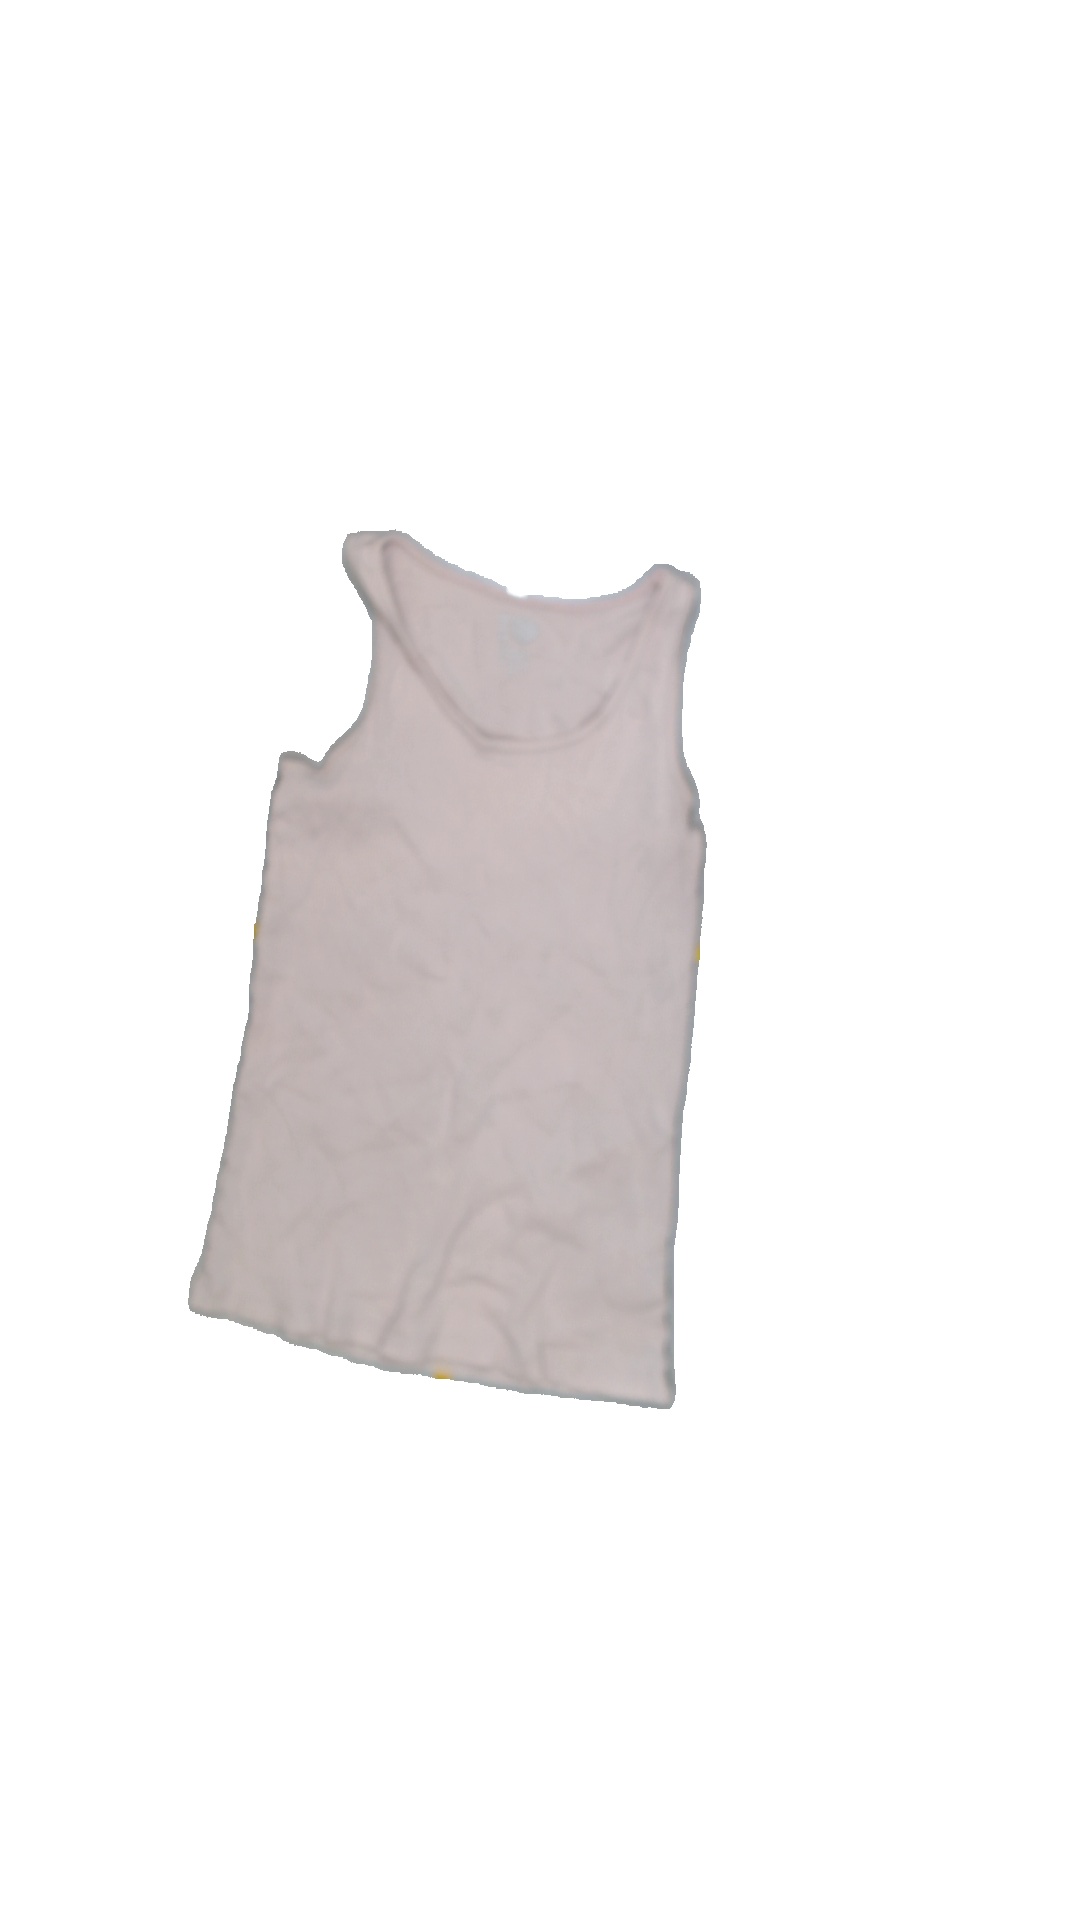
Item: Top (Ladies)
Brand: Miss Milla
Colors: Pink
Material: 100%cotton
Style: No trend
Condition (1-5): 4
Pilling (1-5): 4
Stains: No
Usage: Reuse
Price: <50